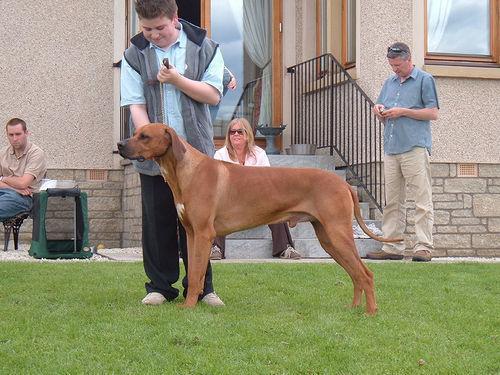
Rhodesian_ridgeback